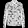
Label: Coat